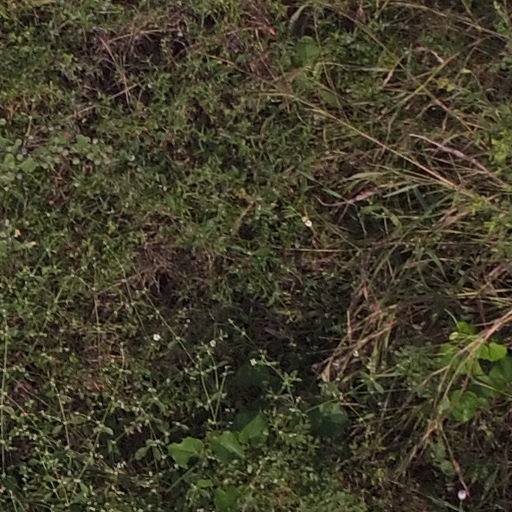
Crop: maize; corn